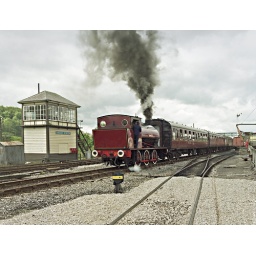
In de zomer van 1993 brachten mijn vrouw en ik de vakantie door in Engeland. We bezochten diverse museumlijnen.